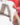
Number: 4